Weinheim

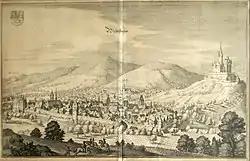
Engraving of Weinheim by Matthäus Merian the elder (1645)

Weinheim has two main train stations on the Main-Neckar Railway: Weinheim (Bergstraße) station (served by regional and long-distance IC trains) and Lützelsachsen (served by regional trains). These provide connections to Frankfurt, Hamburg and other destinations within Germany.